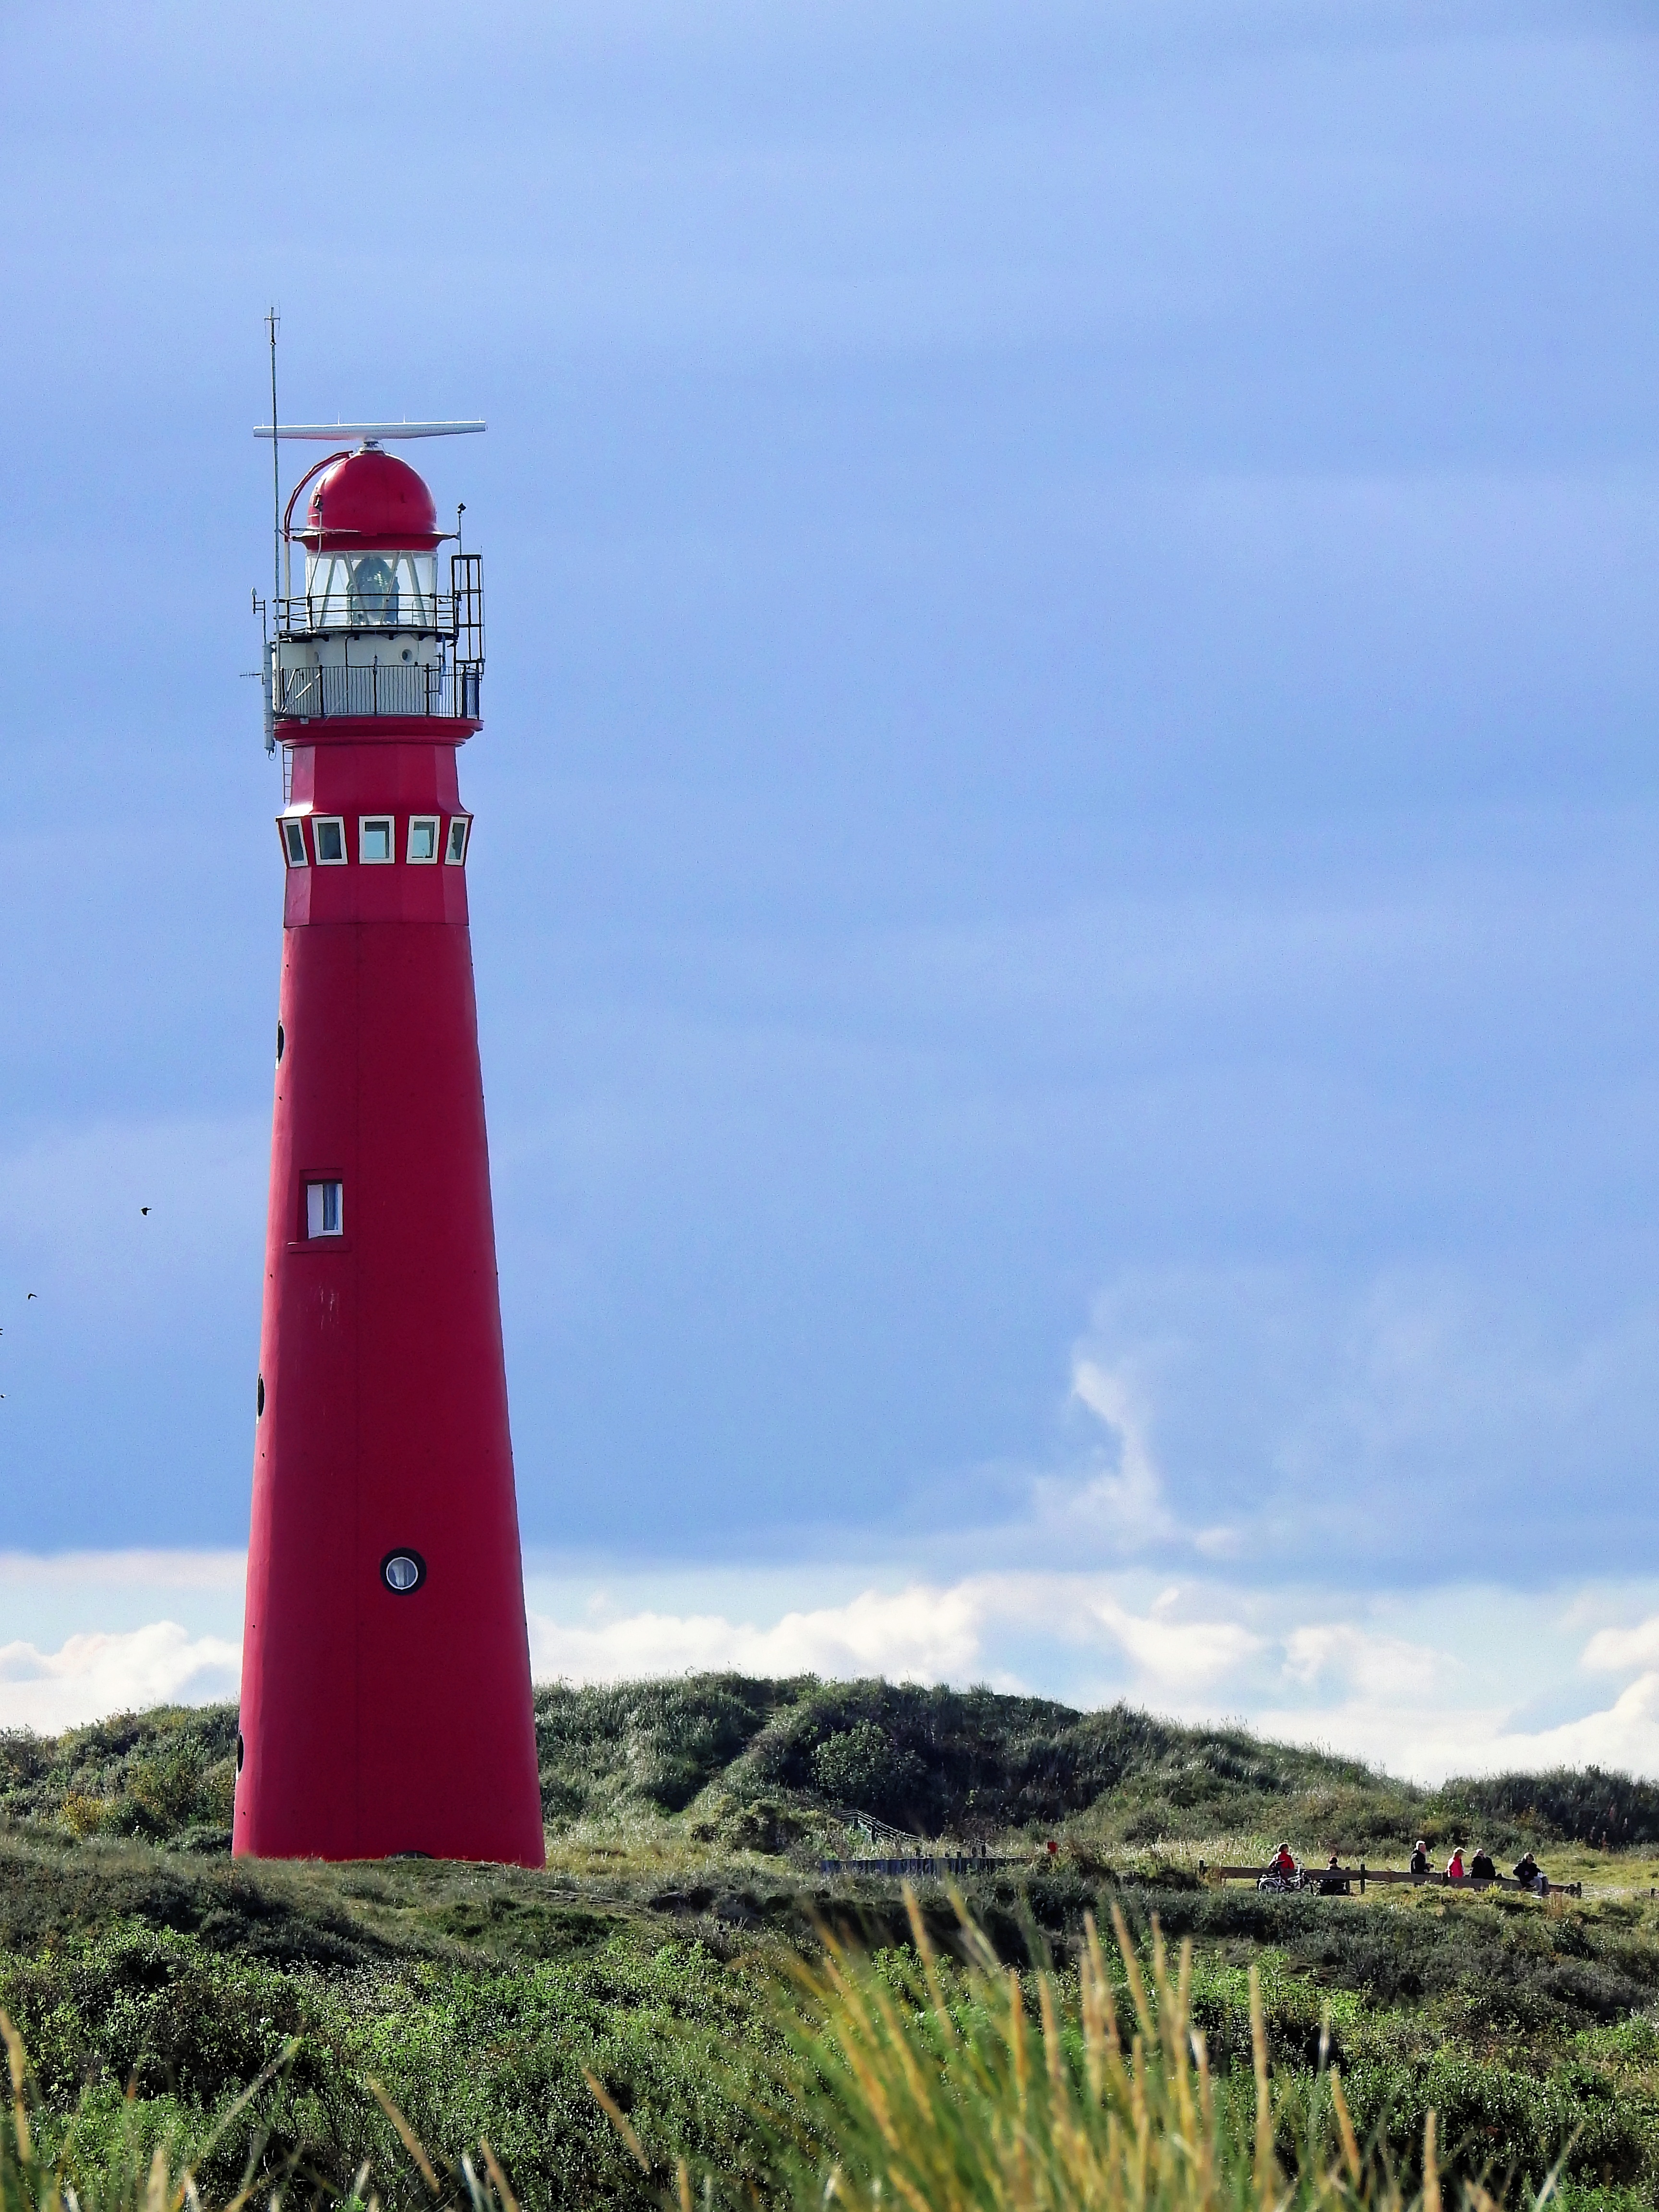
sea, coast, water, lighthouse, architecture, sky, lake, building, tower, attraction, tourism, places of interest, holland, netherlands, north sea